Aisha Ali Chopra

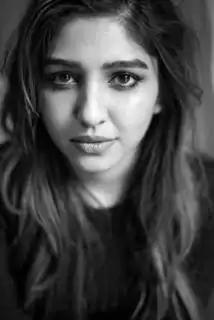

Aisha Ali Chopra (born 16 September 1989) known as Aisha, is an Indian singer, songwriter and contemporary dancer. She released her debut single Hasratein in September 2017, taken from the album / ep Naaz which released in November 2017.